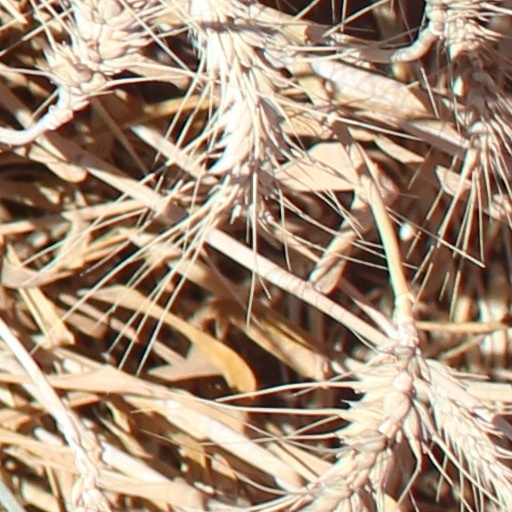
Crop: wheat